Louis Marie Cordonnier

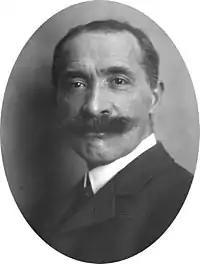
Louis Marie Cordonnier (date unknown)

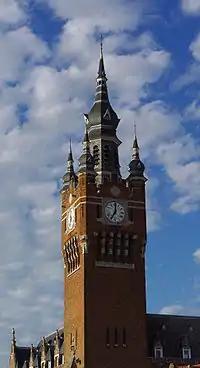
Belfry, Armentières

Louis Marie Cordonnier (July 7, 1854, Haubourdin, Nord – 1940) was a French architect, born in Haubourdin and associated principally with Lille and the French Flanders region. He was influenced by Viollet le Duc.